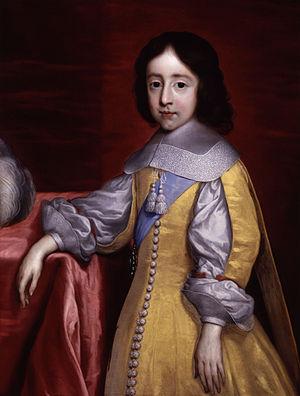
Guillaume III fut stathouder des provinces de Hollande, de Zélande, d'Utrecht, de Gueldre et de Overijssel appartenant aux Provinces-Unies à partir du 9 juillet 1672. Il devint également roi d'Angleterre et d'Irlande et roi d'Écosse du 13 février 1689 jusqu'à sa mort.